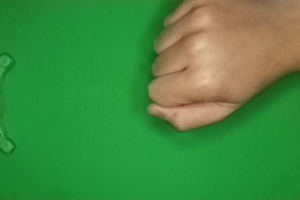
Label: rock